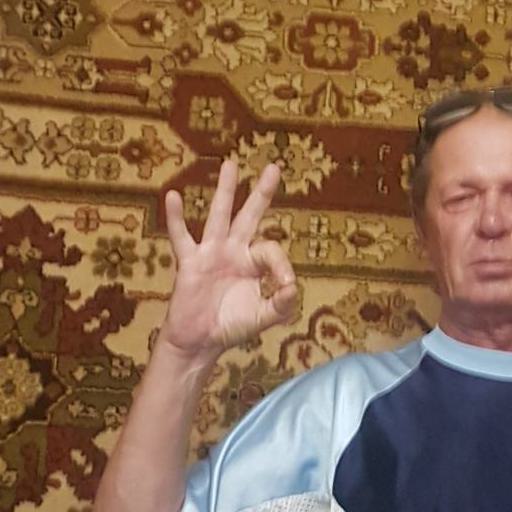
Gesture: ok